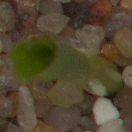
Label: maize